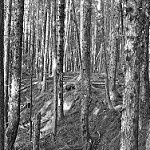
Label: B & W